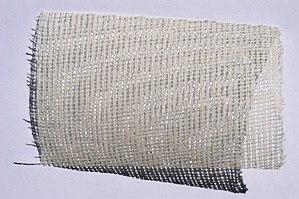
La gaze est une étoffe légère, transparente, faite de fil de coton, lin, laine ou soie, quelquefois d’or ou d’argent.